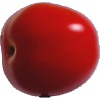
Label: Tomato 4